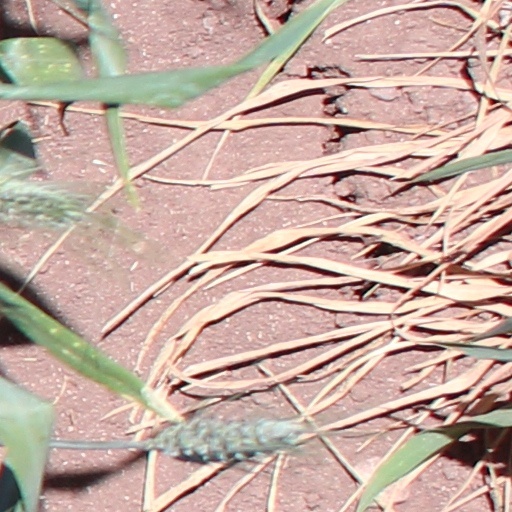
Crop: wheat